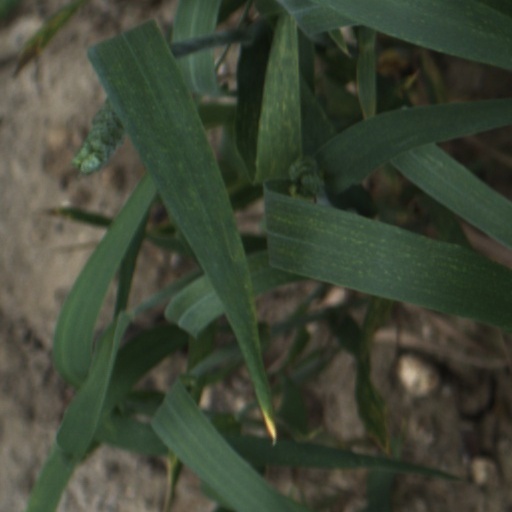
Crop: wheat